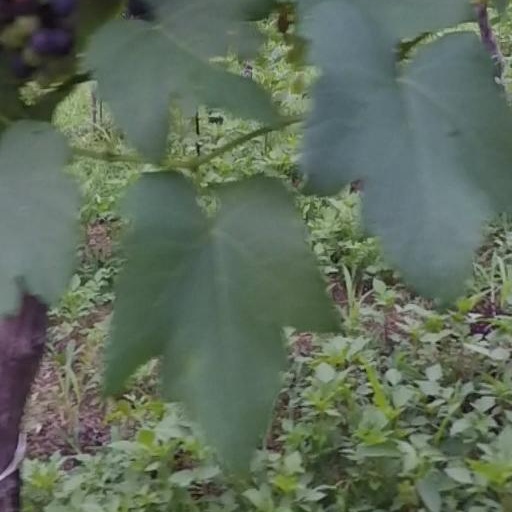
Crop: grape